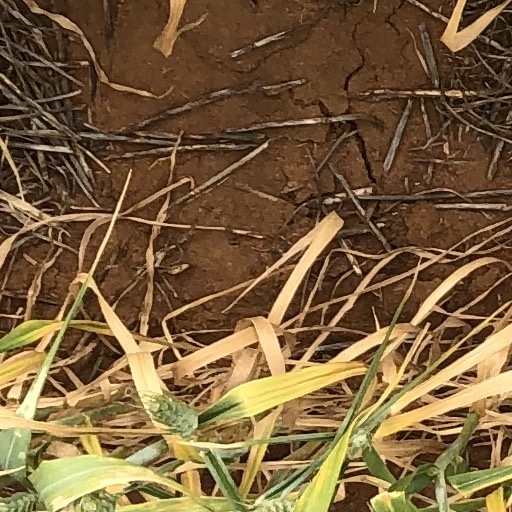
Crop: wheat